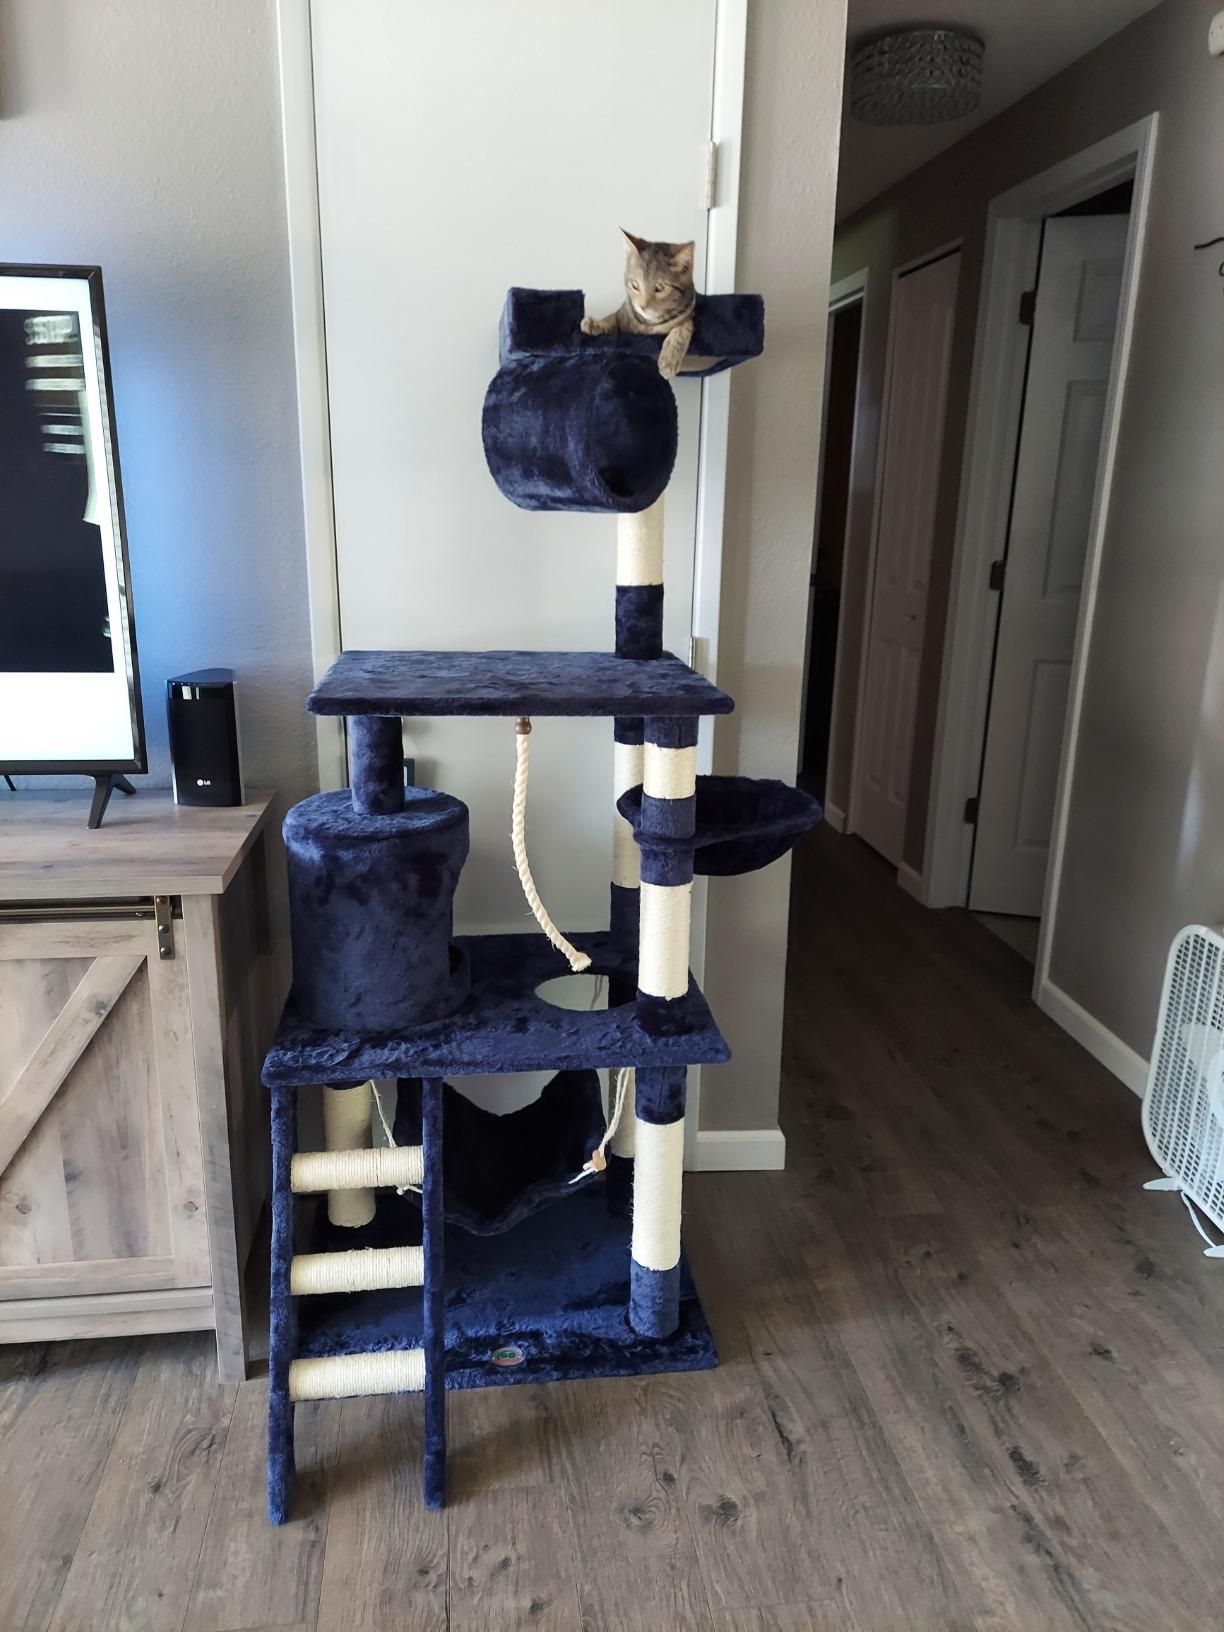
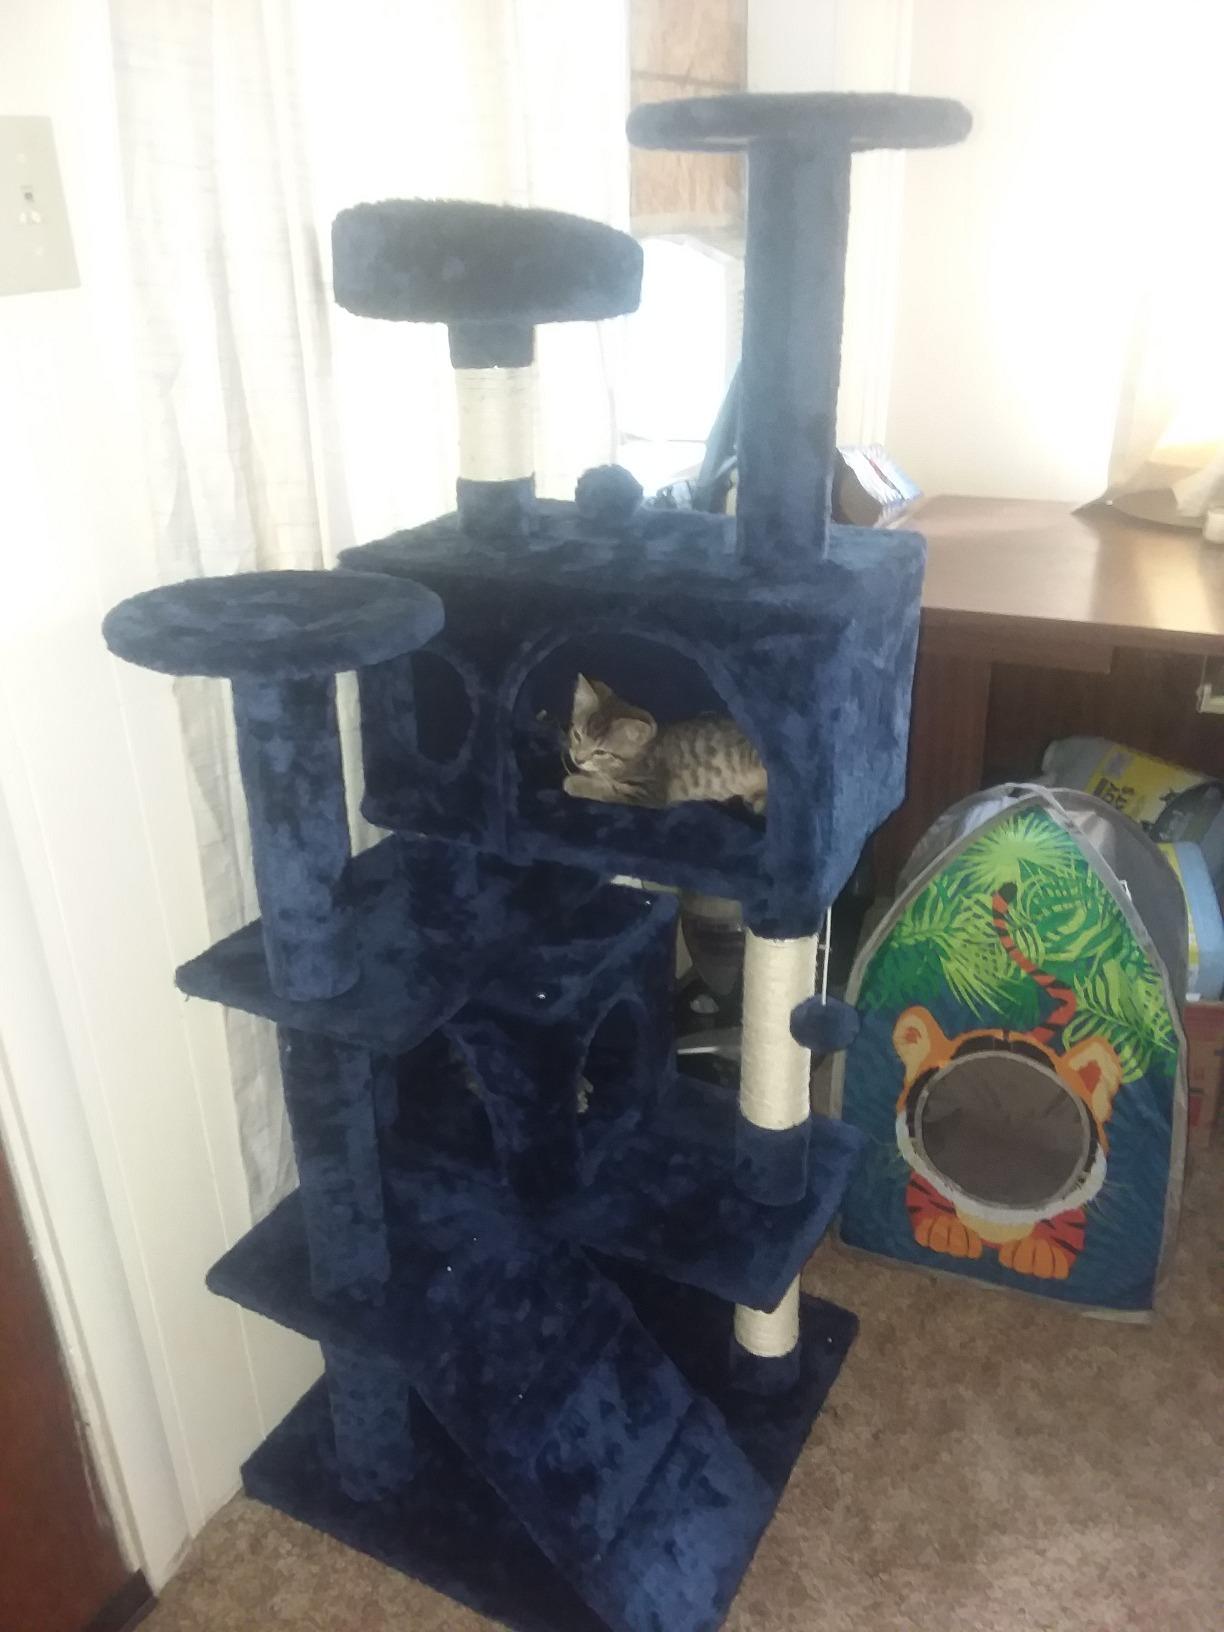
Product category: items_cat tree
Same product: no